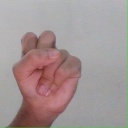
अक्षर: स